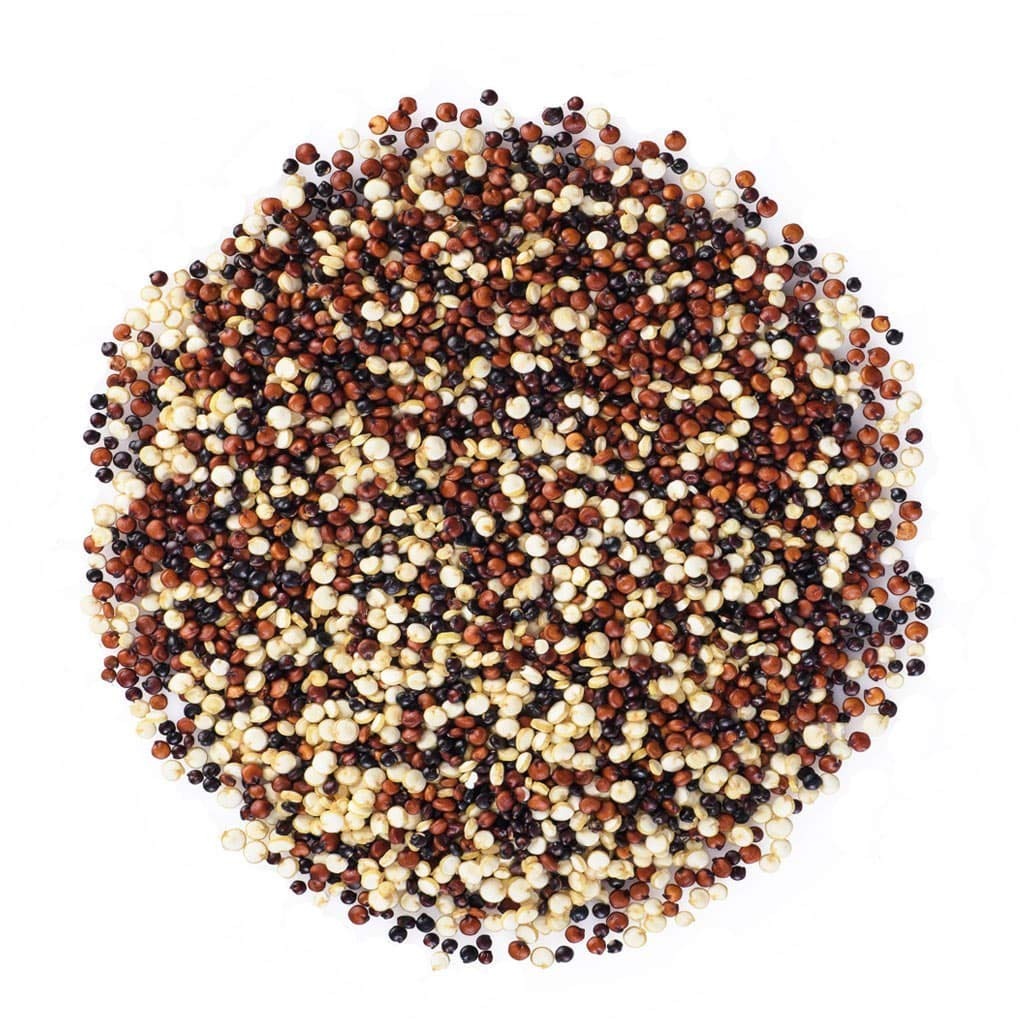
Item Name: Food to Live Organic Tri-Color Quinoa, 20 Pounds — Non-GMO, Blend of White, Black, and Red Quinoa, Whole Grain, Non-Irradiated, Kosher, Vegan, Sproutable, Sirtfood, Bulk. Source of Fiber, Protein
Bullet Point 1: ✔️MIX IN ONE PACK: One pack contains Organic Quinoa, Organic Red Quinoa, and Organic Black Quinoa.
Bullet Point 2: ✔️GLUTEN-FREE & NON-GMO: Food to Live Organic Tri-color Quinoa is a certified organic product with no gluten.
Bullet Point 3: ✔️WIDE USE: There are hundreds of fantastic quinoa recipes for all occasions.
Bullet Point 4: ✔️GOOD FOR ANY DIET: Organic Tri-color Quinoa from Food to Live is rich in dietary fiber and low in saturated fat & sodium.
Bullet Point 5: ✔️NUTRITIOUS: Organic Tri-color Quinoa is a storehouse of various vitamins and minerals.
Value: 320.0
Unit: Ounce

Price: 94.7